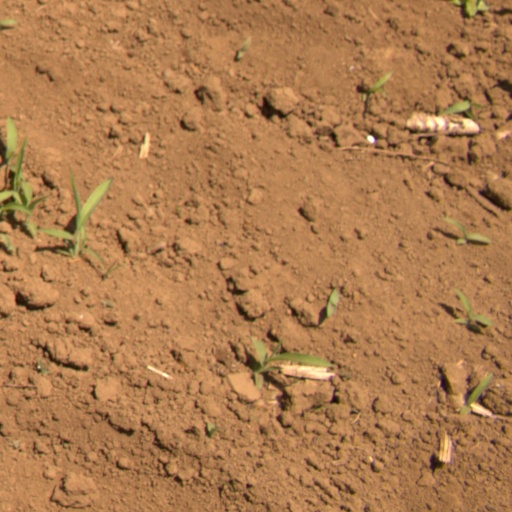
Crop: Jerusalem artichoke